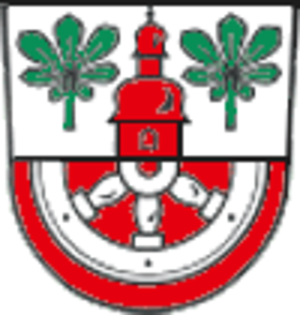
Schmorda est une municipalité allemande du land de Thuringe, dans l'arrondissement de Saale-Orla, au centre de l'Allemagne. En 2015, sa population est de 89 habitants.